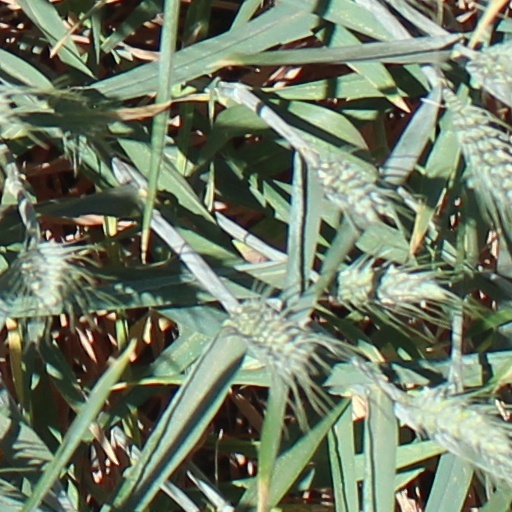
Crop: wheat